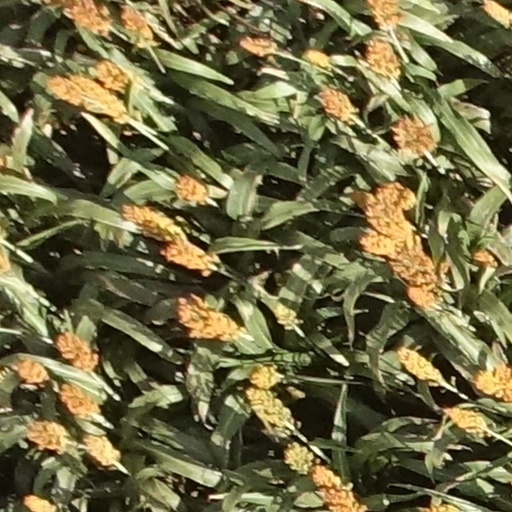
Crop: sorghum